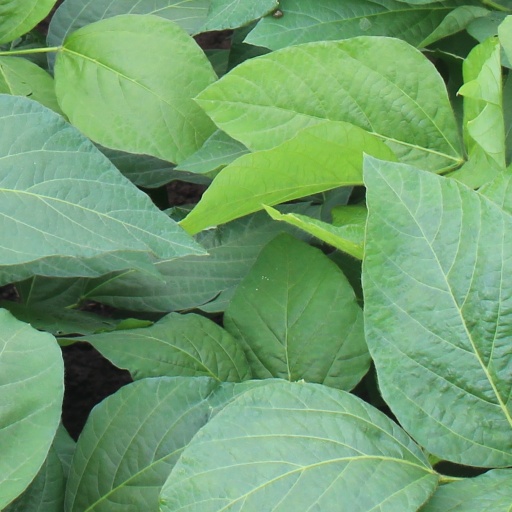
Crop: soybean